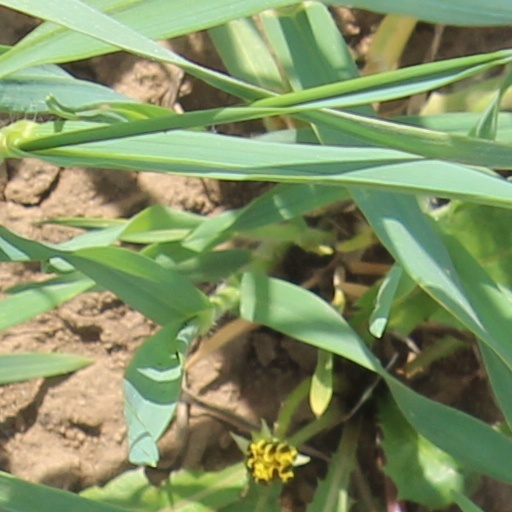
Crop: wheat